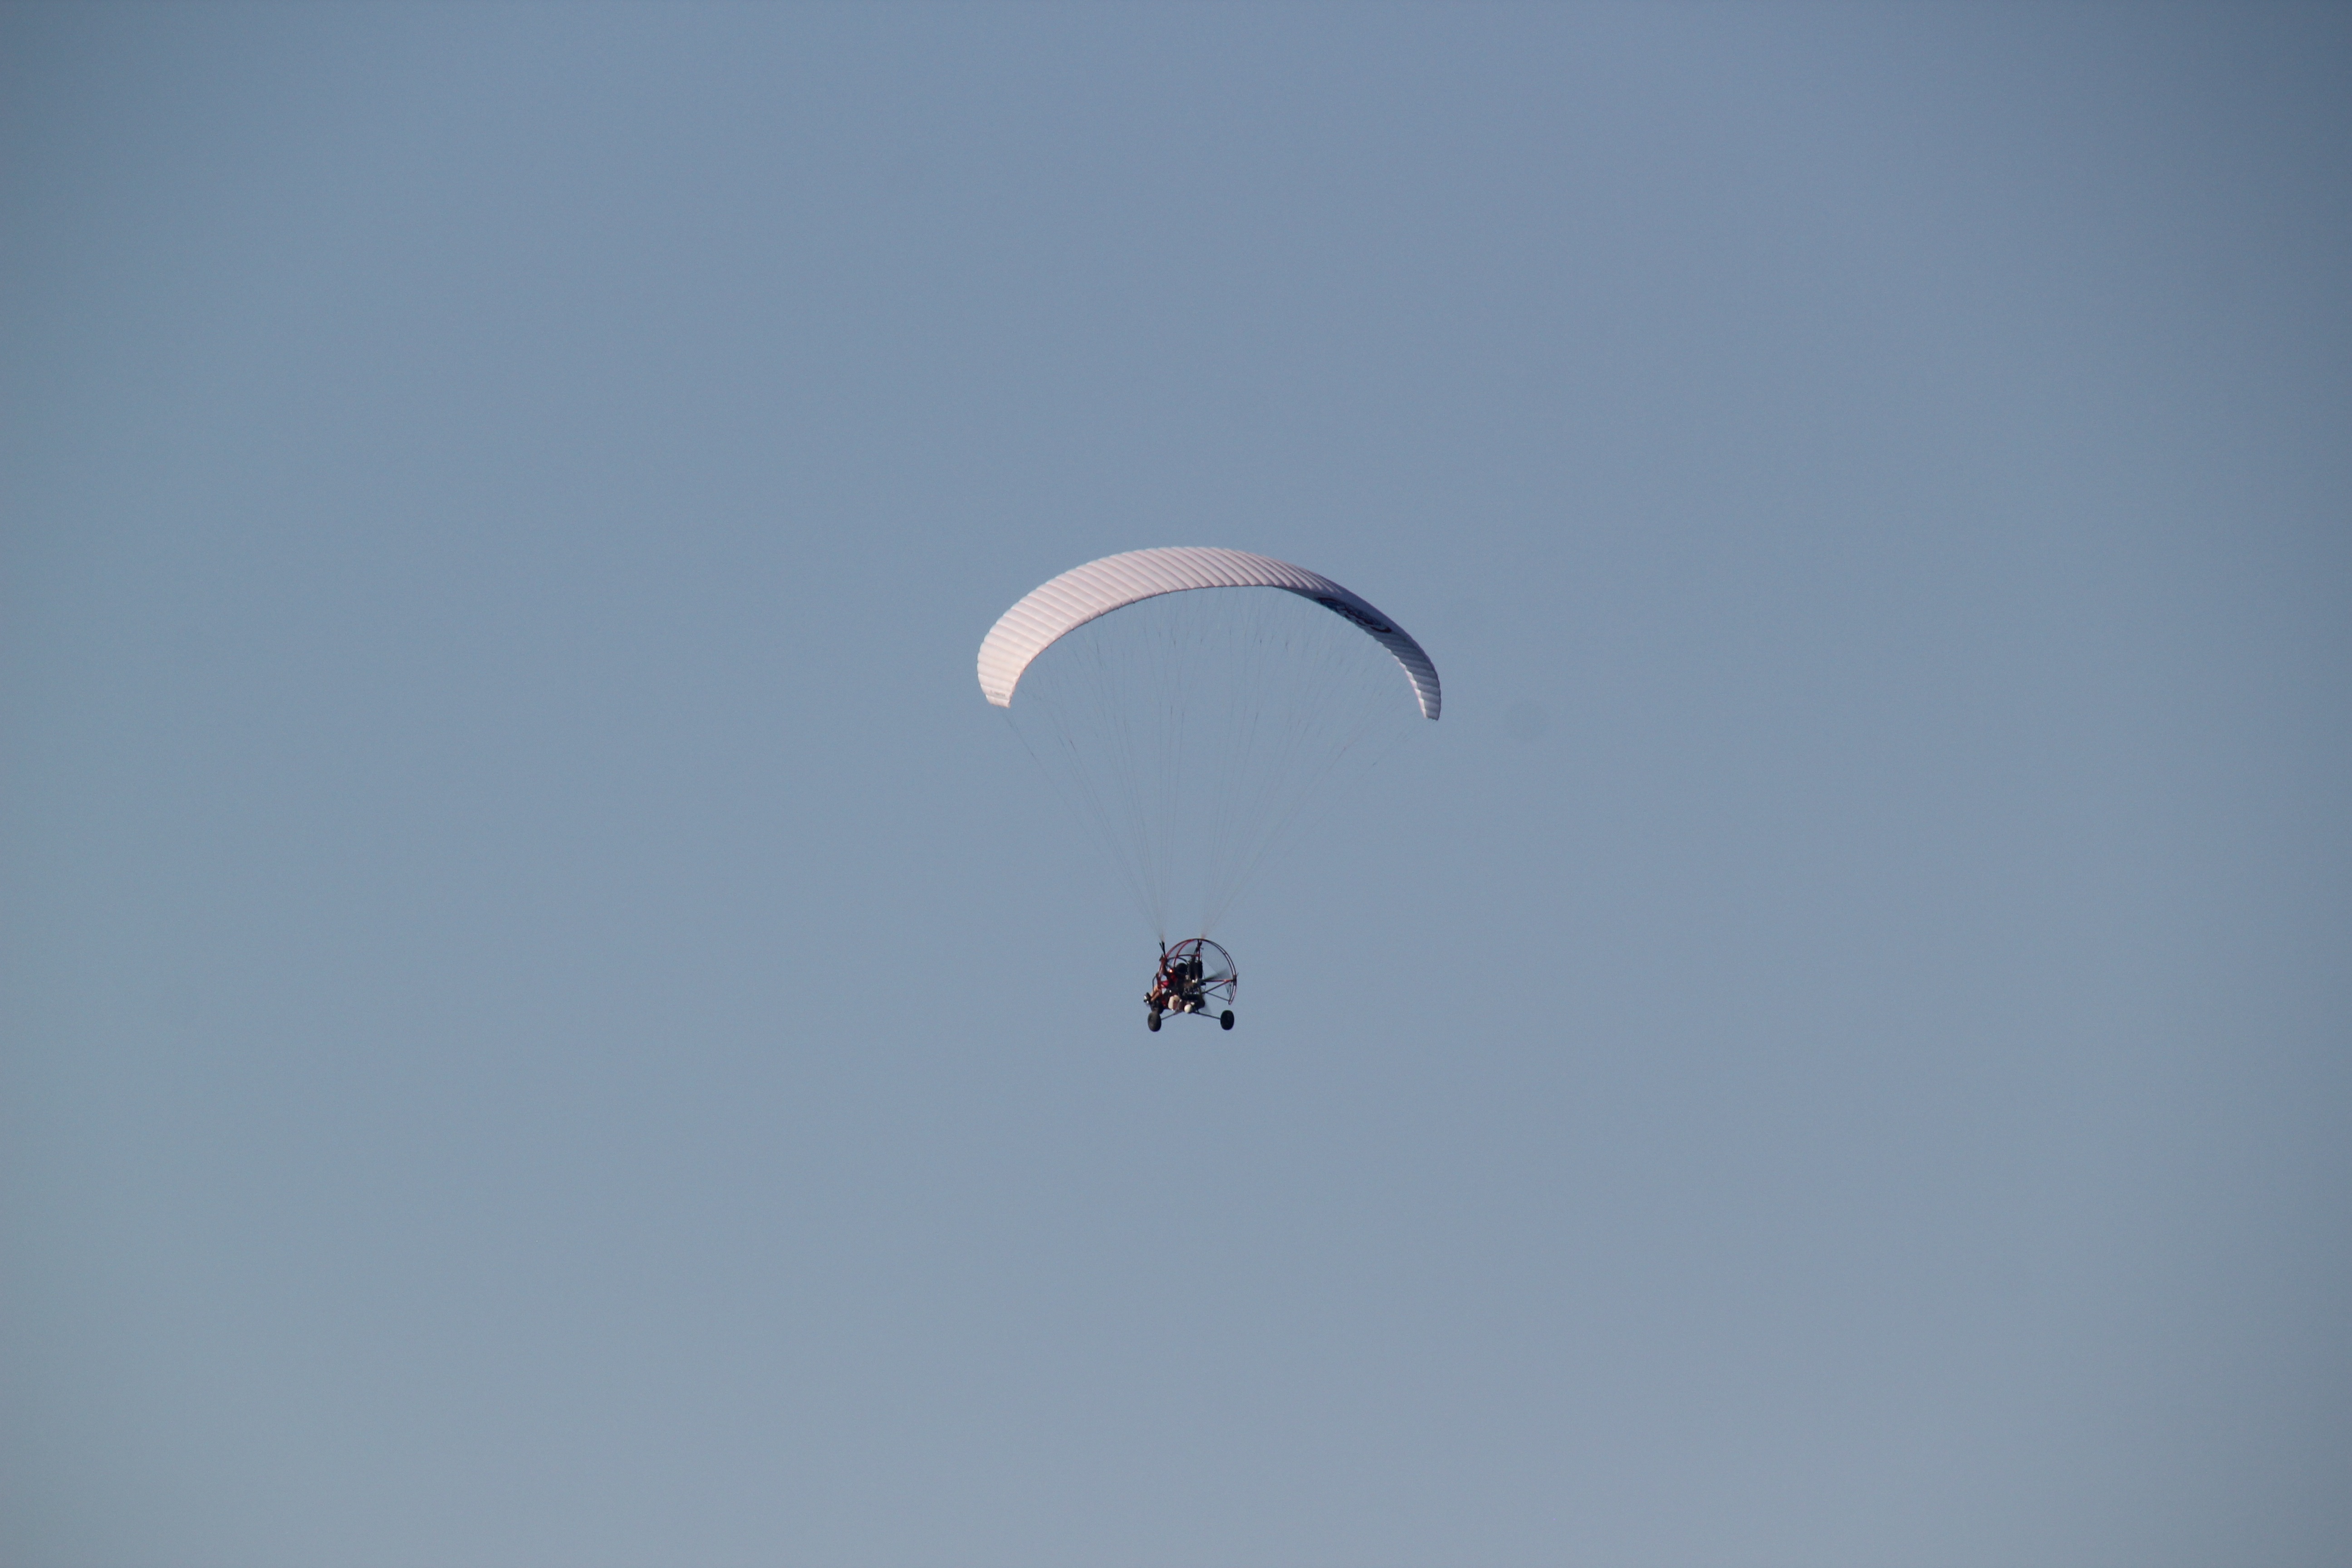
beach, wing, fly, flight, holiday, extreme sport, parachute, paragliding, sports, almeria, parachuting, air sports, atmosphere of earth, windsports